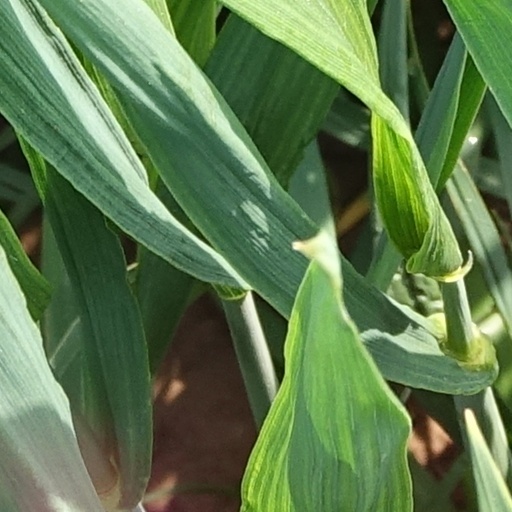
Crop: wheat